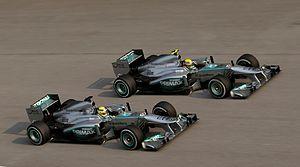
Mercedes Grand Prix est une écurie de Formule 1, appartenant au constructeur automobile allemand Mercedes-Benz qui a débuté en Formule 1 en tant que constructeur en 1954 sous le nom Daimler-Benz AG avant de se retirer du championnat du monde fin 1955, à la suite d'un accident grave aux 24 Heures du Mans. Mercedes a remporté huit titres de champion du monde des pilotes en 1954 et 1955 avec Juan Manuel Fangio, en 2014, 2015, 2017, 2018 et 2019 avec Lewis Hamilton et en 2016 avec Nico Rosberg. Le surnom Flèches d'Argent des monoplaces de la marque fut tout d'abord conjointement porté avec les bolides d'Auto-Union dans les années 1930 avant de devenir exclusivement celui de Mercedes en compétition.